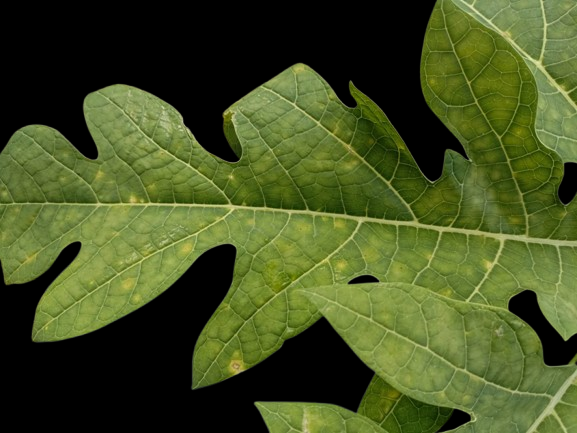
Crop: Papaya
Label: Pathogen_symptoms